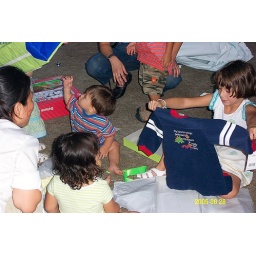
naomi fotenos saori fotenos noah fotenos friends open presents at tower grove park floor by bp filed underwhat